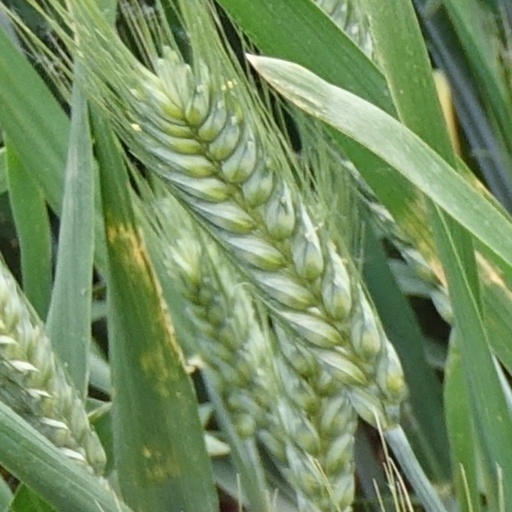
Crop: wheat